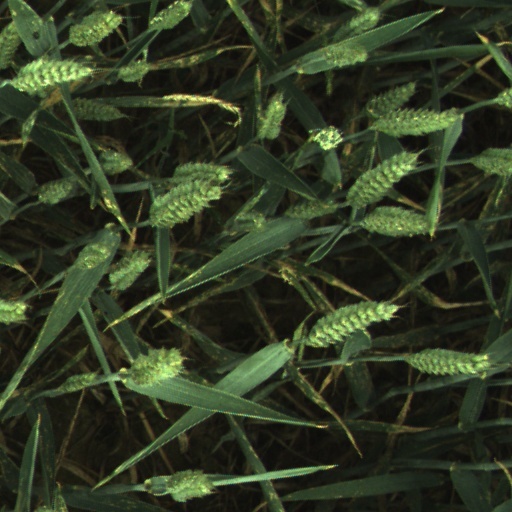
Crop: wheat